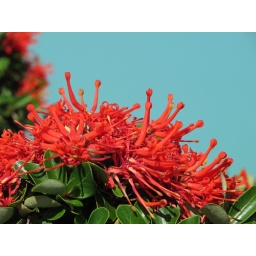
red flowers against the most intense turquoise blue